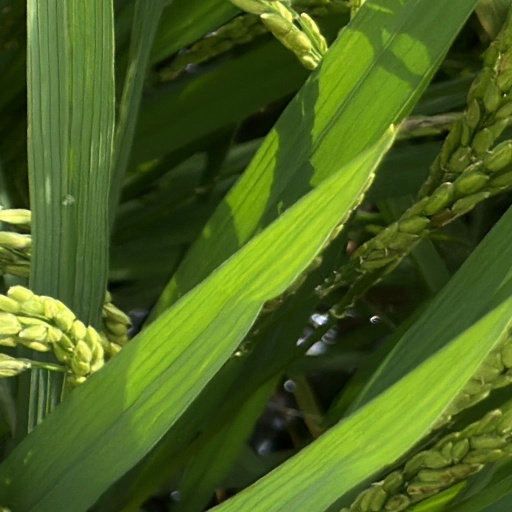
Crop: rice